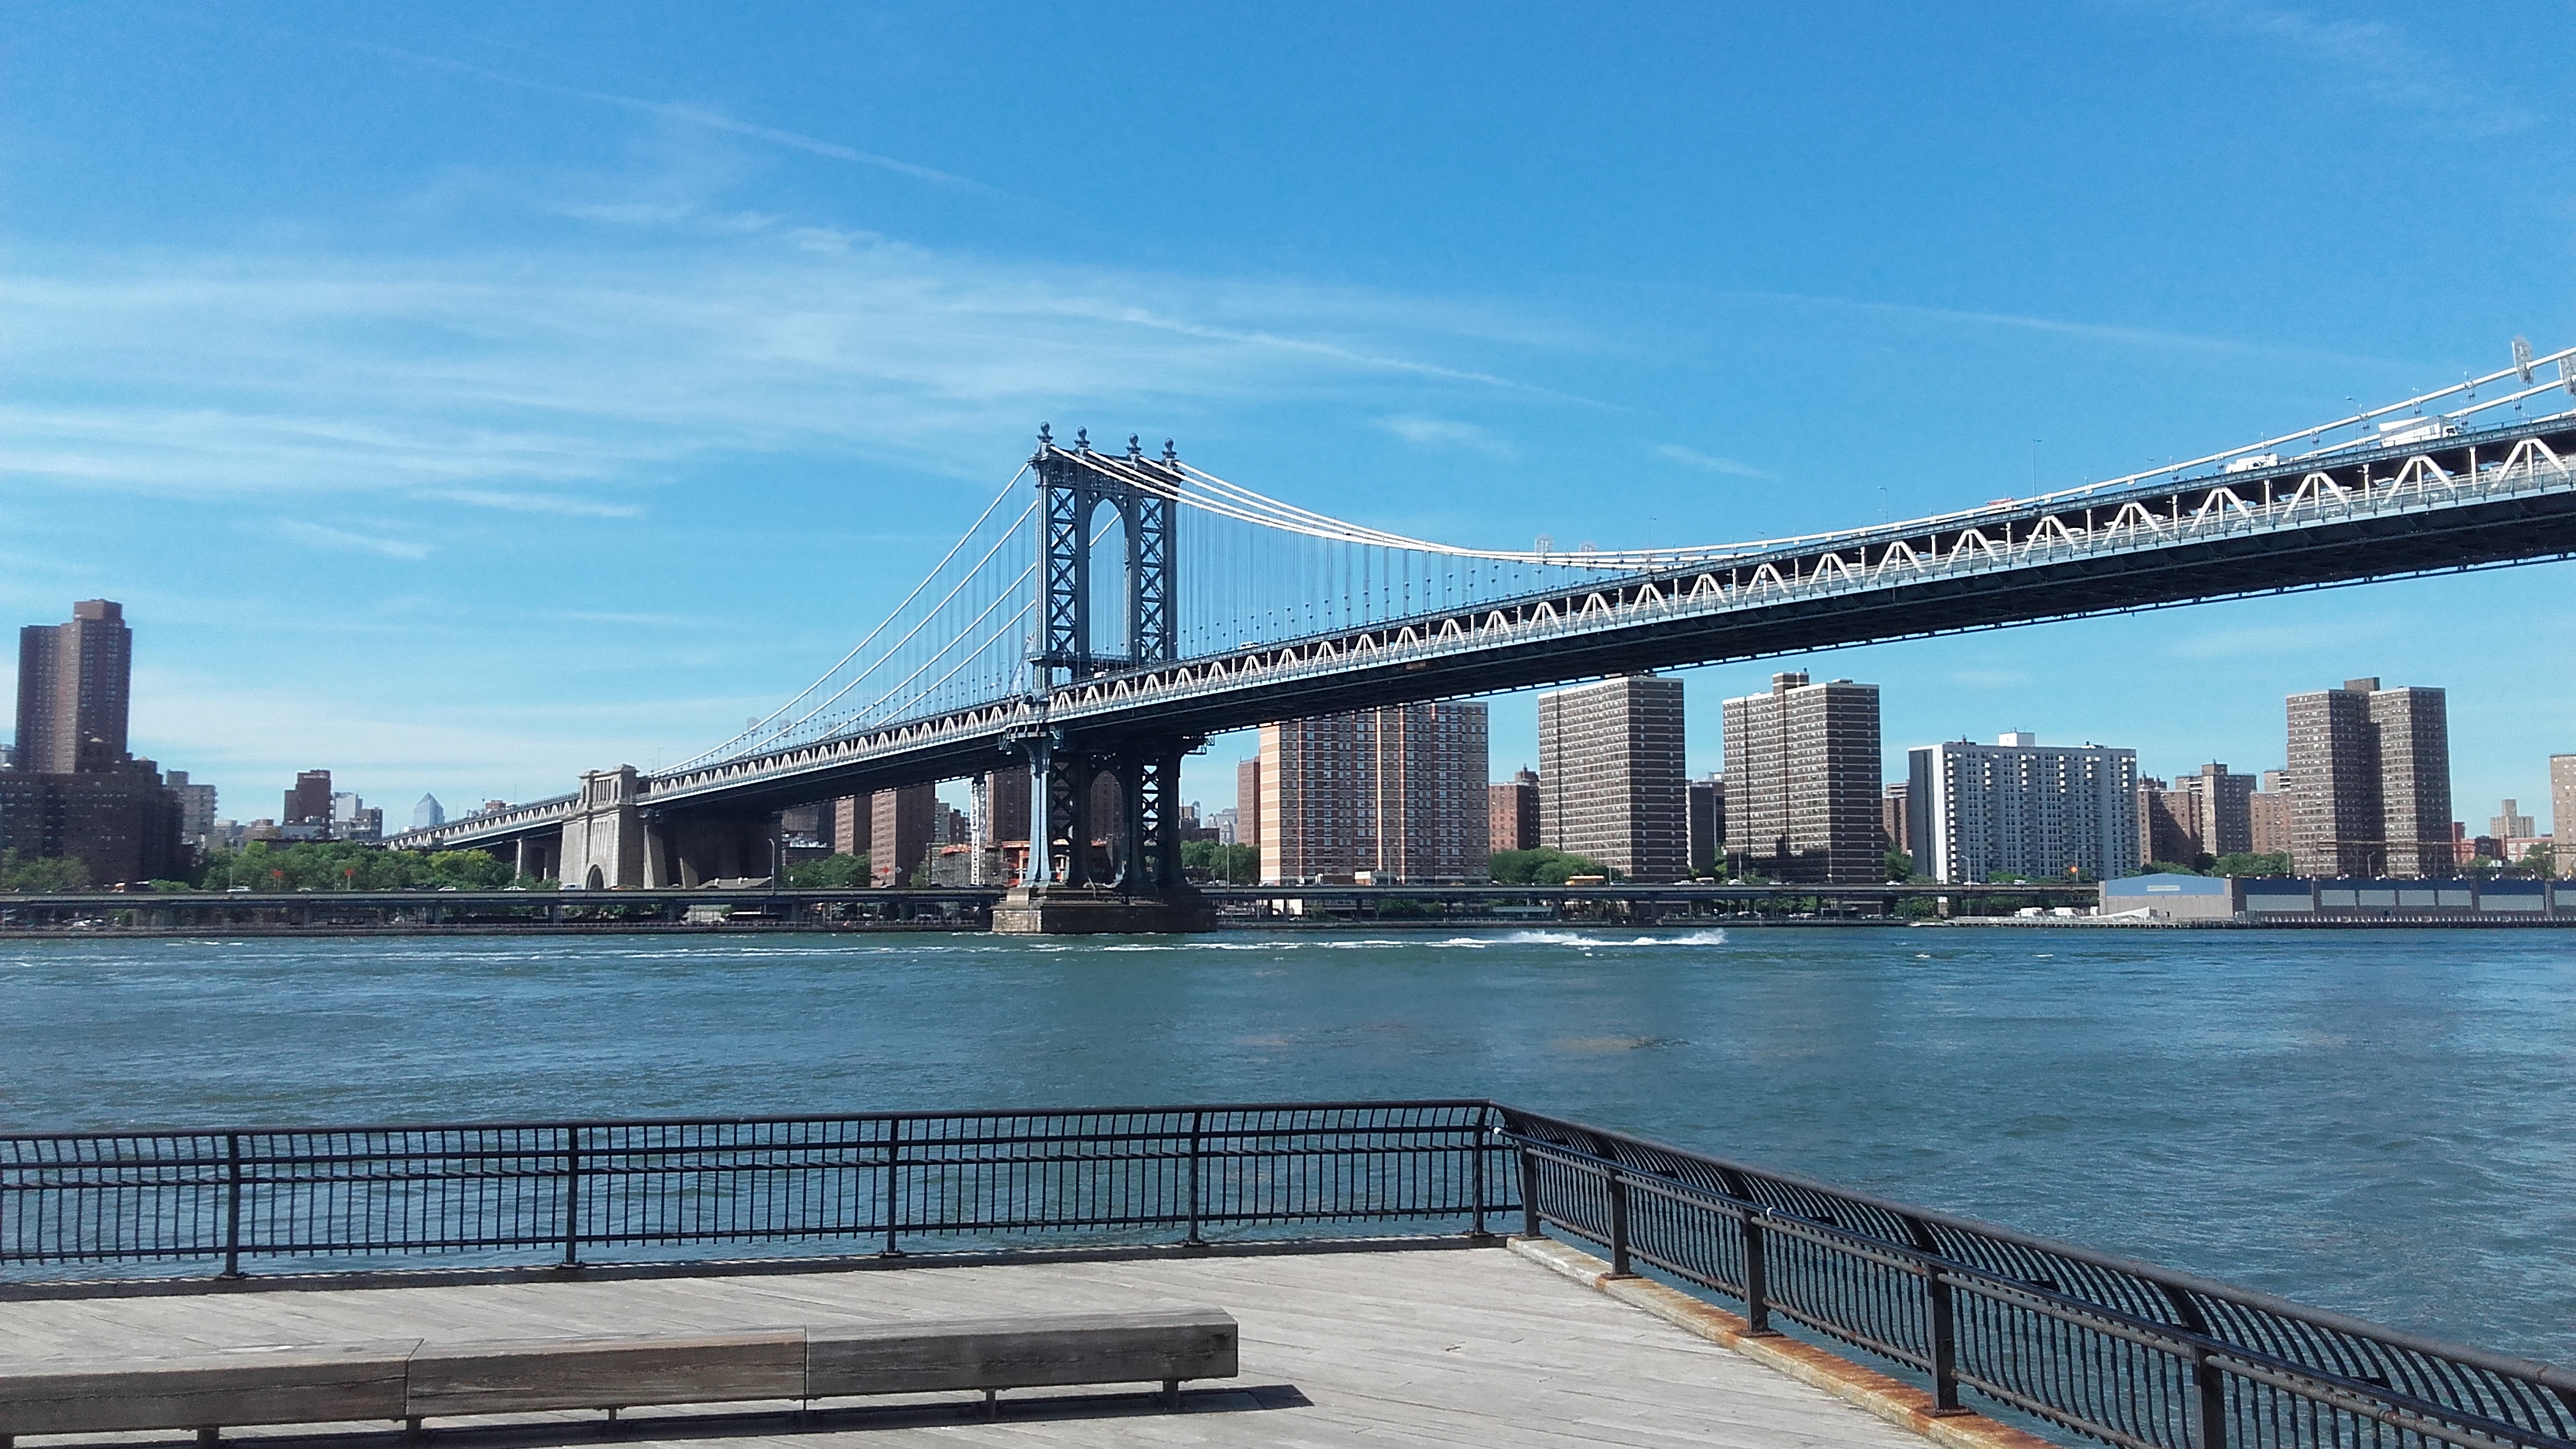
new york, bridge, suspension bridge, skyway, landmark, sky, river, girder bridge, water, metropolitan area, city, architecture, urban area, beam bridge, cantilever bridge, fixed link, brug, tree, nonbuilding structure, downtown, cable stayed bridge, extradosed bridge, cityscape, concrete bridge, box girder bridge, bay, metal, overpass